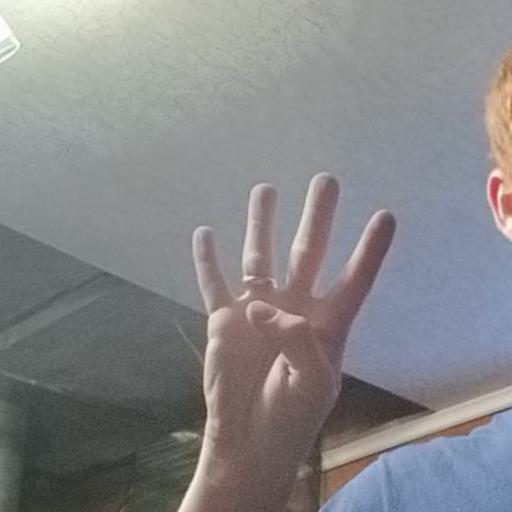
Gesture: four